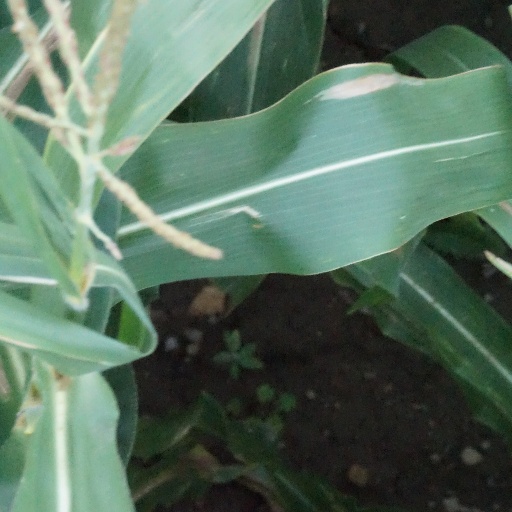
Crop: maize; corn